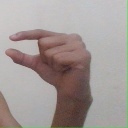
अक्षर: ग